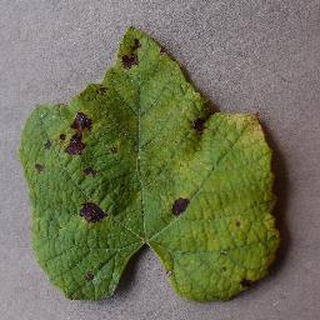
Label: grape_leaf_blight